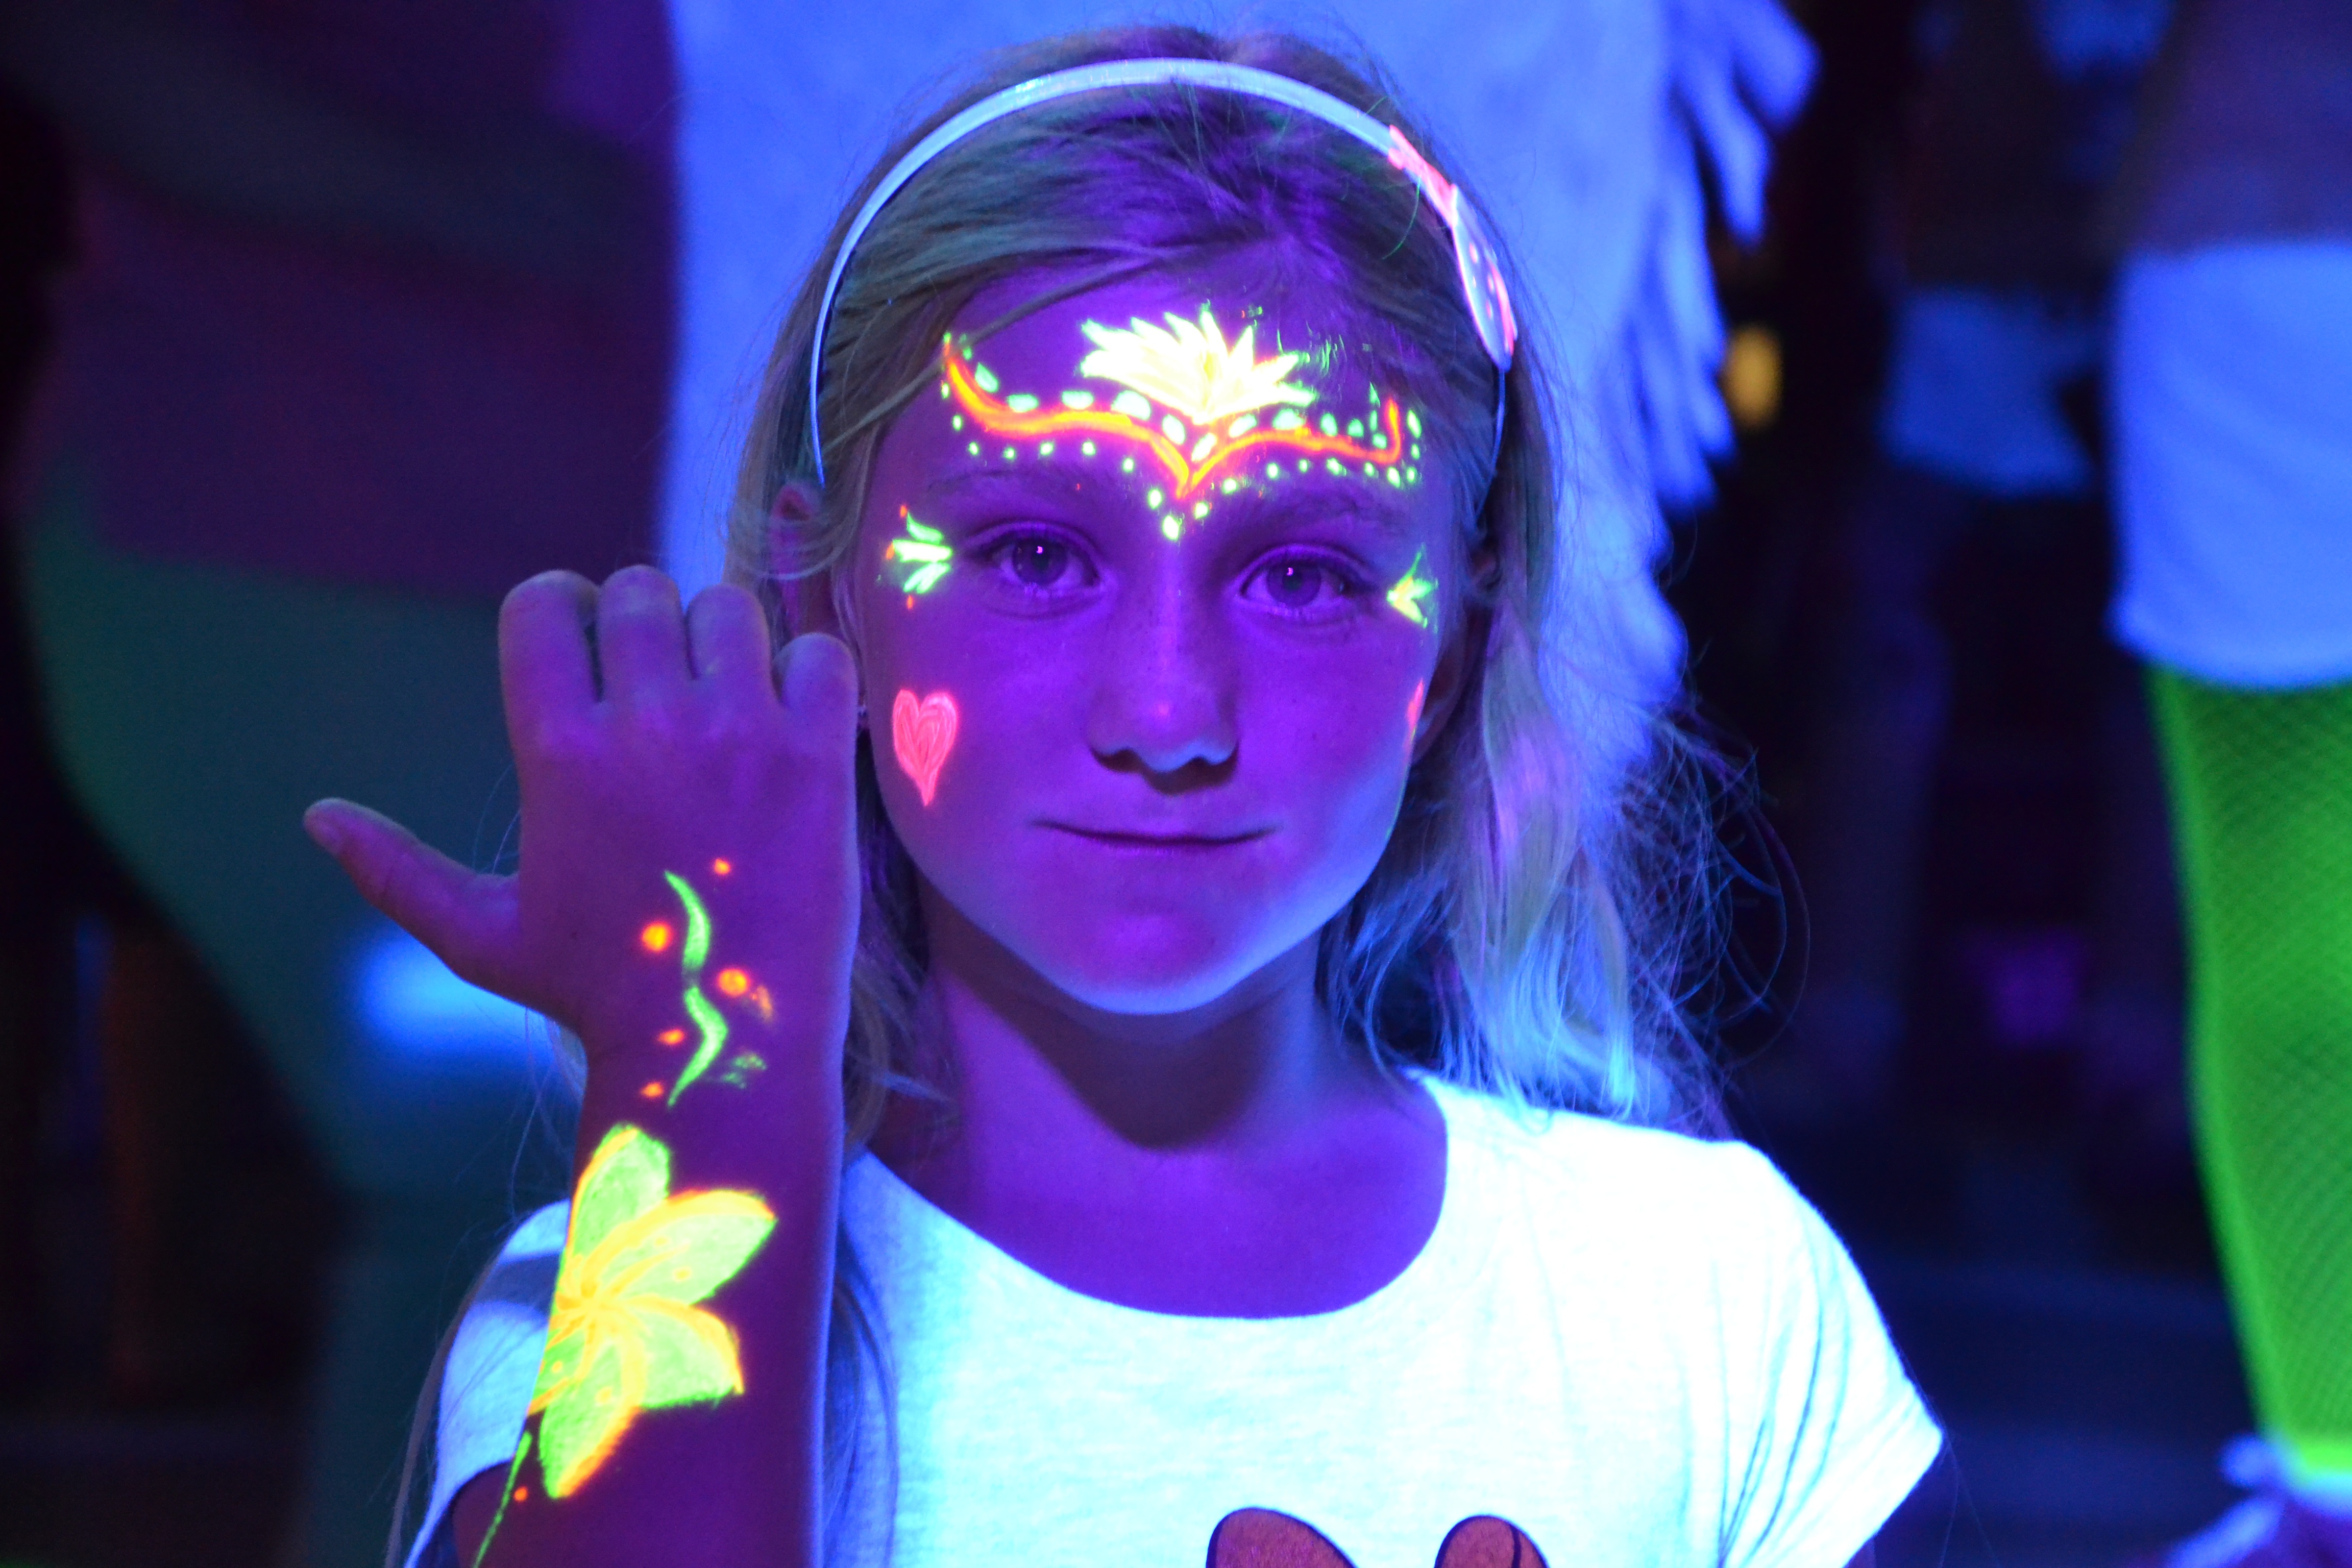
color, child, blue, rave, performance art, festival, stage, colors, fun, performance, singing, multicolor, nightclub, fluo, musical theatre